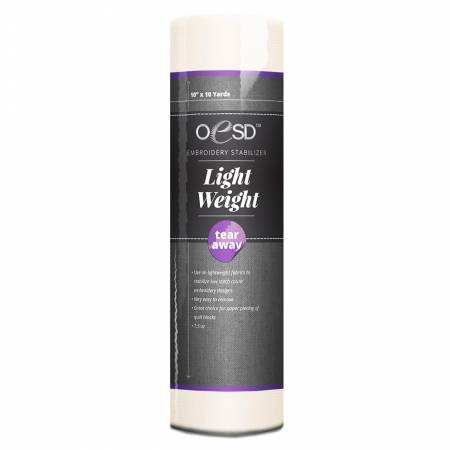
OESD Light Weight TearAway Stabilizer
Use on lightweight fabrics to stabilize low stitch count embroidery designs Very easy to remove Great choice for paper piecing of quilt blocks
Brand: OESD Stabilizers
Category: Arts & Entertainment > Hobbies & Creative Arts > Arts & Crafts > Art & Crafting Materials > Textiles > Interfacing > Sew-In Interfacing